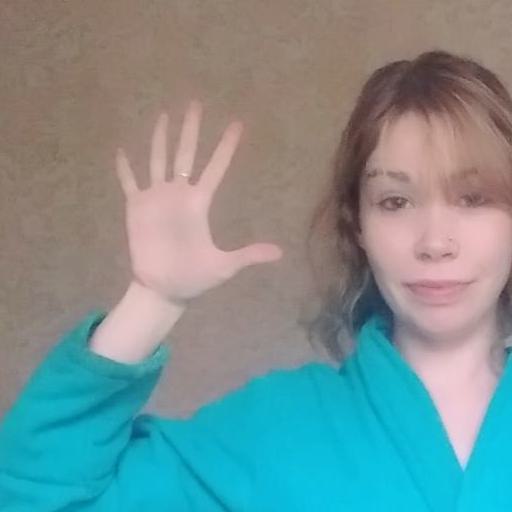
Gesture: palm